Sámi people

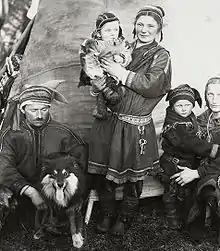
Sámi family from Finland in 1936

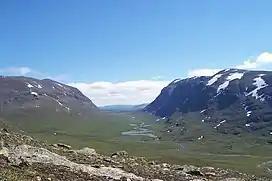
Vindelfjällen

Until the arrival of bubonic plague in northern Norway in 1349, the Sámi and the Norwegians occupied very separate economic niches. The Sámi hunted reindeer and fished for their livelihood. The Norwegians, who were concentrated on the outer islands and near the mouths of the fjords, had access to the major European trade routes so that, in addition to marginal farming in the Nordland, Troms, and Finnmark counties, they were able to establish commerce, trading fish for products from the south. According to old Nordic texts, the Sea Sámi and the Mountain Sámi are two classes of the same people and not two different ethnic groups, as had been erroneously believed.